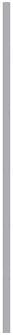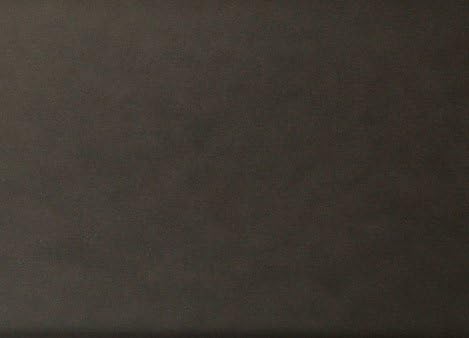
Craftmade Lighting DR18OB Accessory - Ceiling Fan Downrod for Craftmade Brand Fans, Choose Finish: Oiled Bronze
Category: Tools & Home Improvement
From the Manufacturer The Craftmade DR18OB 18 Inch Downrod can be used with any of the Craftmade fans to adjust them to what height is appropriate to your needs or wants. The DR18OB is 18 inches long and has a oiled bronze finish that matches any of the coordinating fans sold in the Craftmade company. Craftmade downrods come in lots of different sizes and finishes to match any of the different models Craftmade has to offer. If you are not sure what length downrod you should use, you should know that a ceiling fan should be no lower than 7 feet from the floor to the bottom of your light kit, if you have one, or to the bottom most point of the fan. The higher you hang your ceiling fan, the farther the circulating air will travel which helps to more effectively cool the room. Craftmade can meet the fan and lighting needs of your interior and exterior areas with a variety of different fixtures for many needs and tastes with many different accessories and wall controls for various fans sold throughout Craftmade. This item is sold one per package. Established in 1985, Craftmade is renowned for its extensive lines of ceiling fans that are among the most reliable, durable, energy-efficient and cost-effective in the industry. Craftmade offers a wide range of products that can transform the look of your home both inside and out. Representing time-proven dependability and enduring value, Craftmade continues to break ground in both quality of construction and design innovation.
Features: For use with any Craftmade fan | Comes in many different lengths | Oiled Bronze | Will match any bronze finish | Lengths start as short as 2 inches and go as long as 72 inches